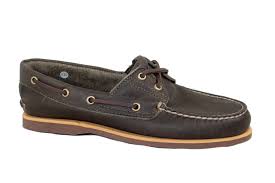
Label: Boat